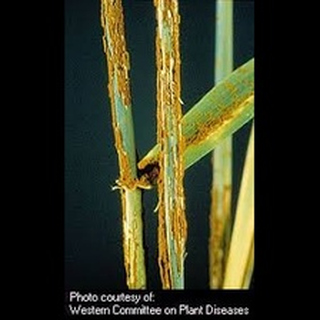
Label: wheat_black_rust